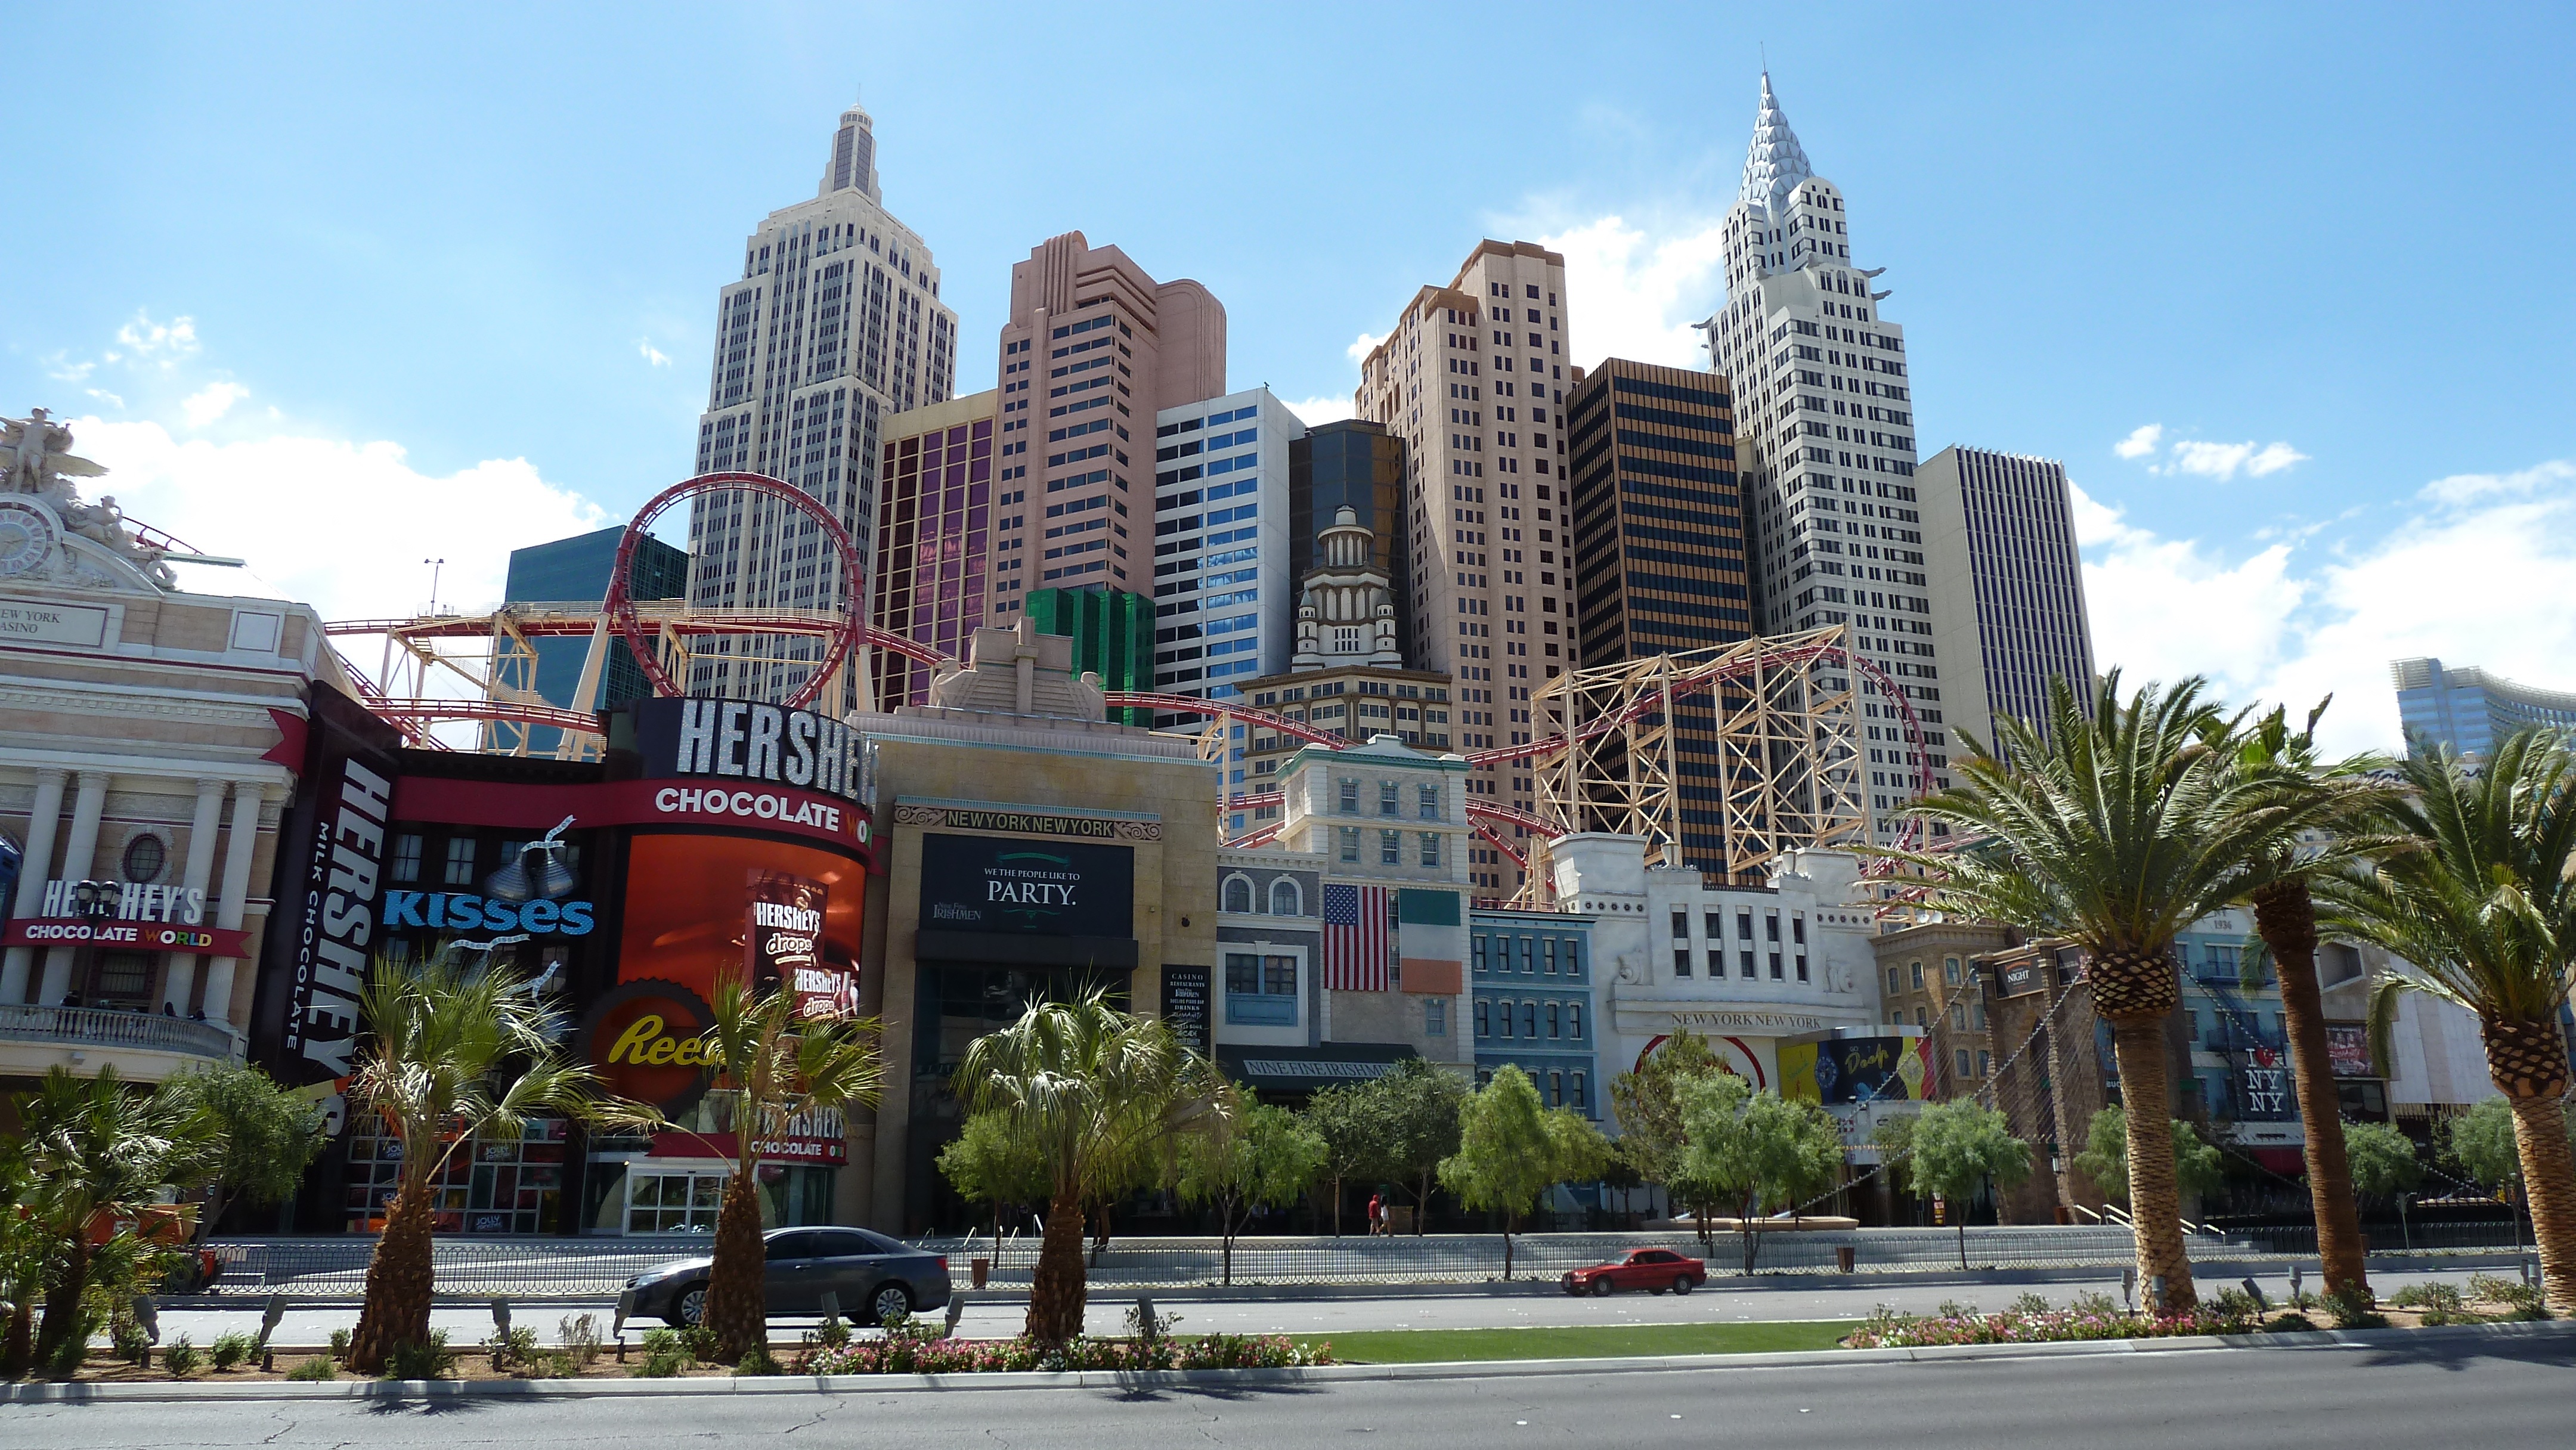
skyline, town, city, skyscraper, cityscape, downtown, plaza, america, landmark, tower block, gamble, hotel, resort, casino, entertainment, strip, metropolis, condominium, neighbourhood, las vegas, street view, residential area, human settlement, metropolitan area